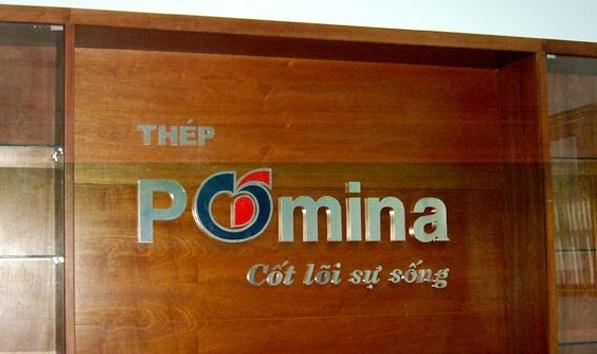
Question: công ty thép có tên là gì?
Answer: có tên là pomina